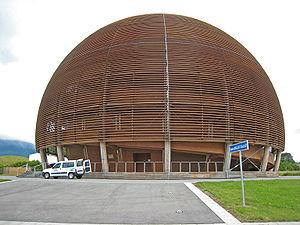
L'Organisation européenne pour la recherche nucléaire, aussi appelée